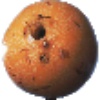
Label: Granadilla 1